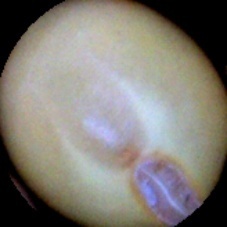
Label: Immature